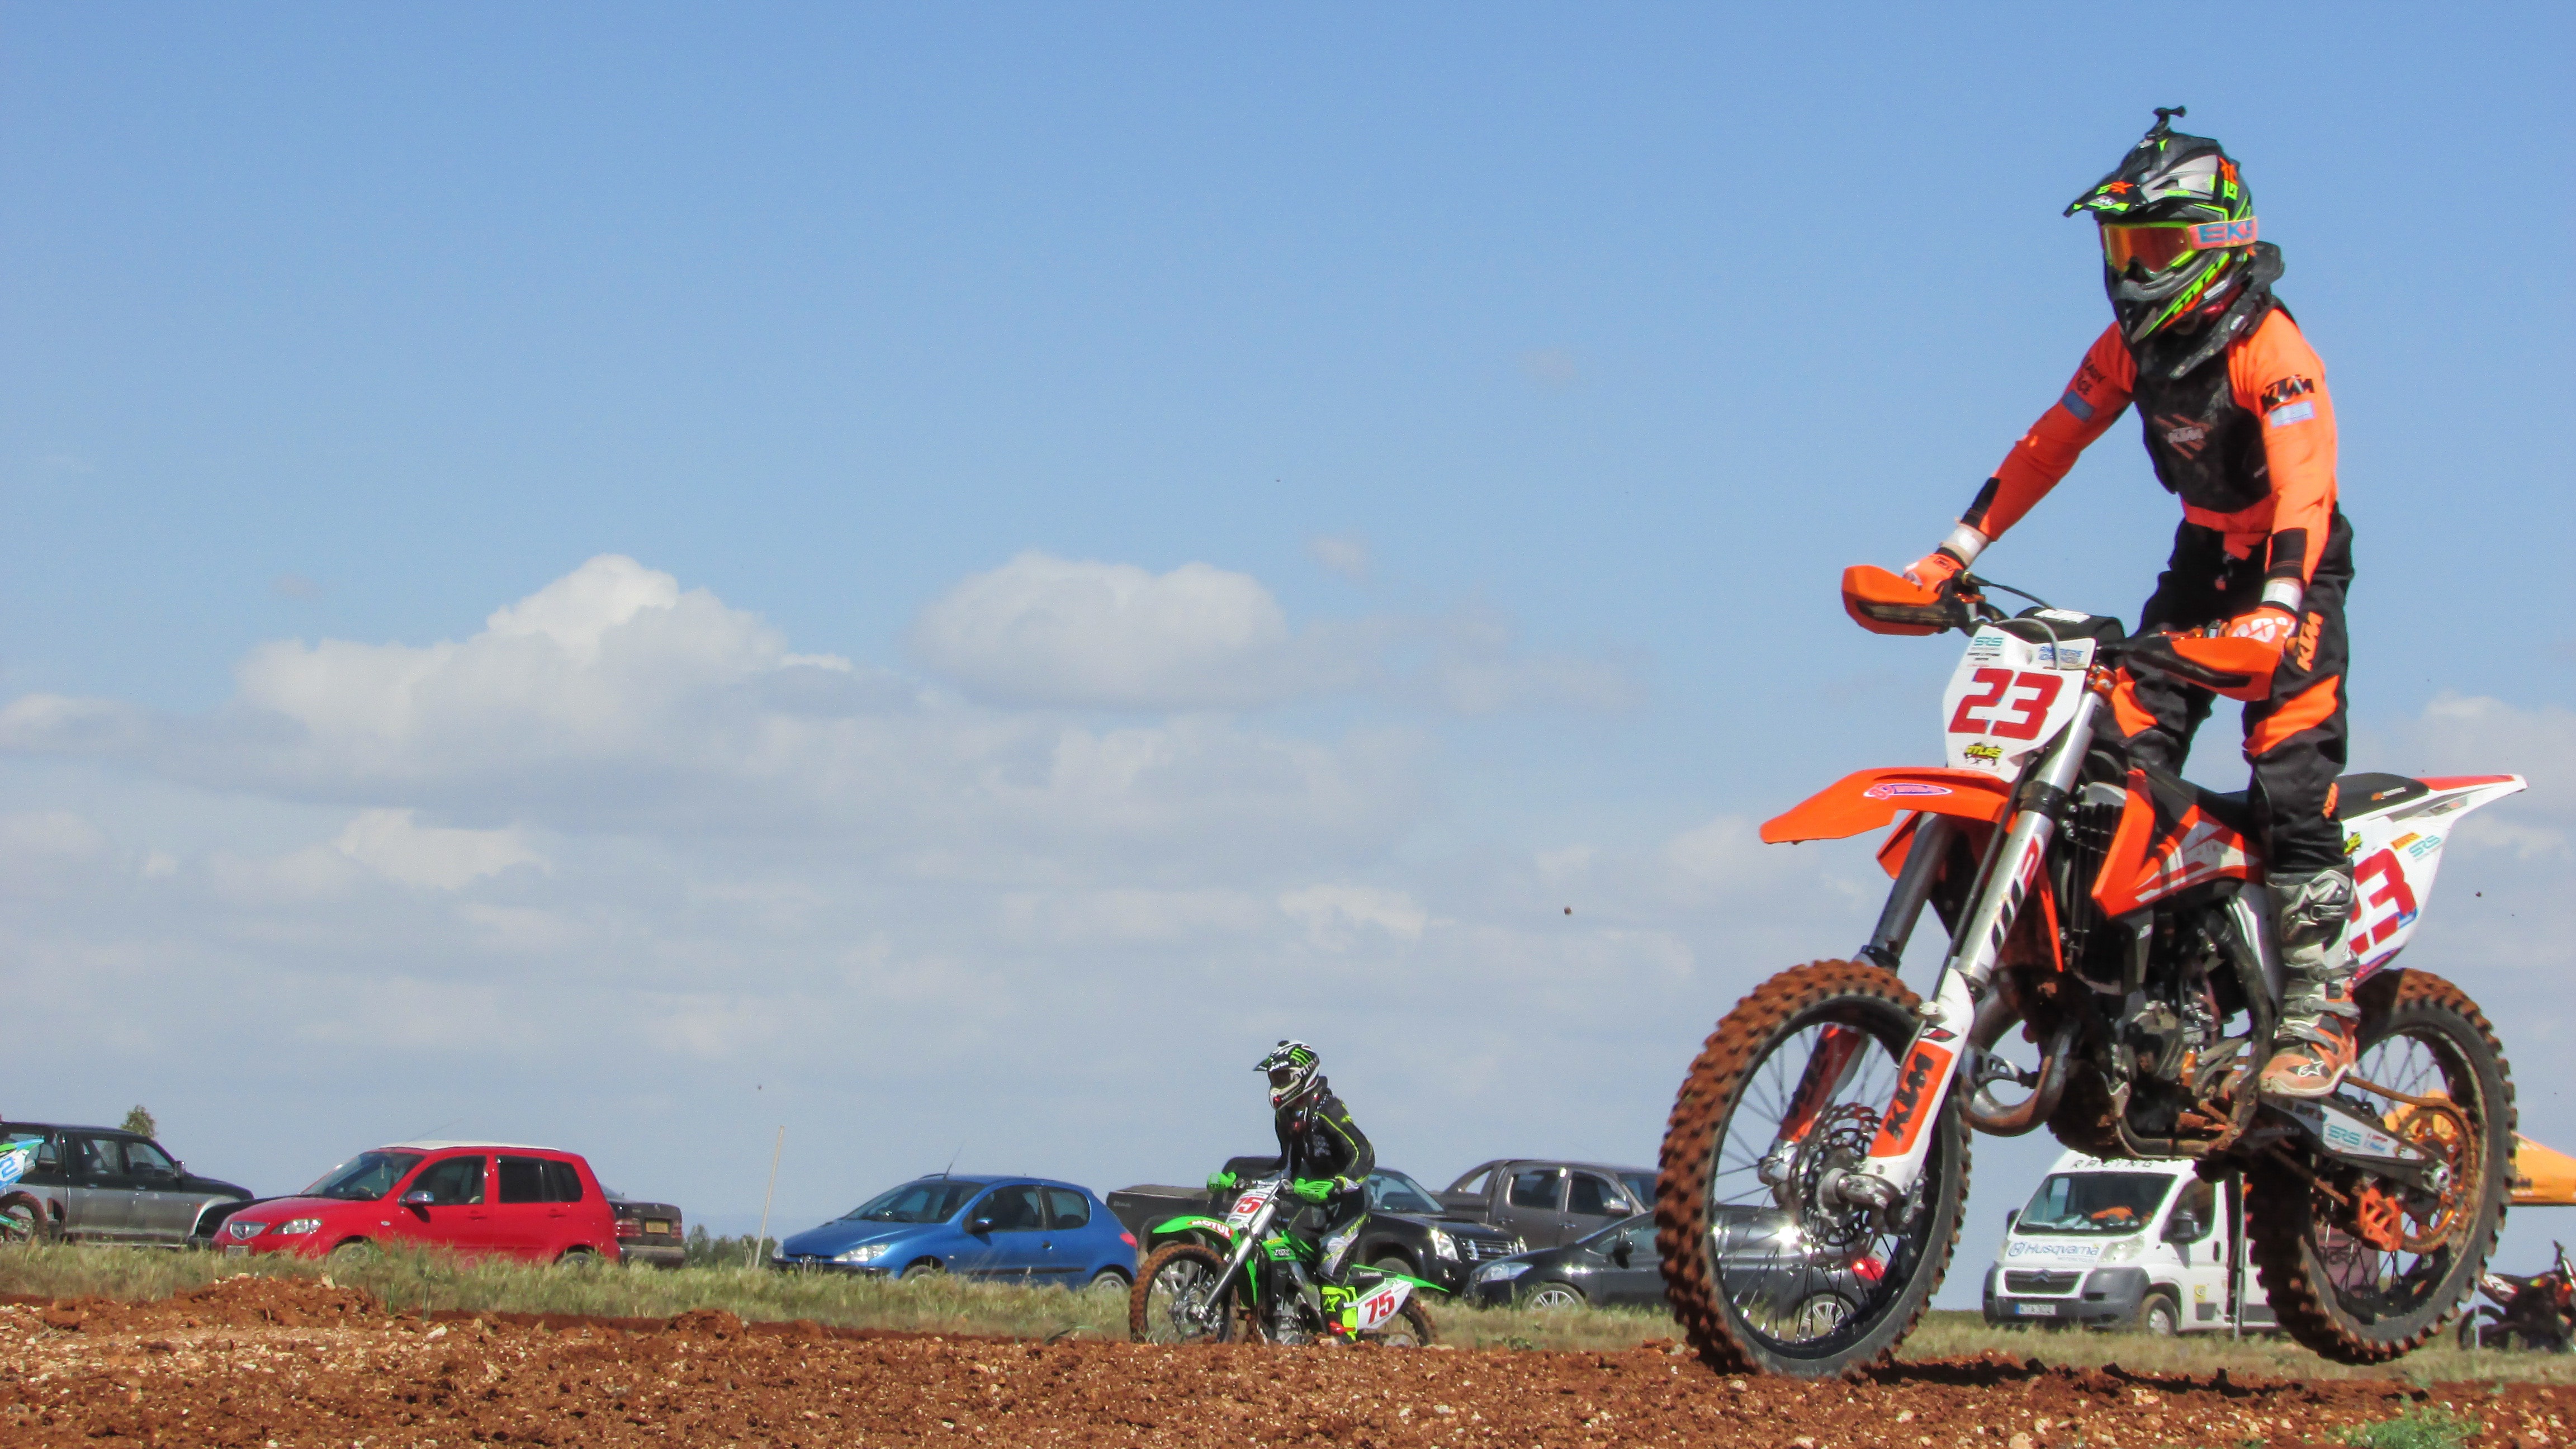
sport, motion, motorcycle, dirt, motocross, action, freedom, extreme, extreme sport, riding, competition, sports, racing, motorsport, freestyle motocross, extreme sports, motorcycle racing, stunt performer, motorcycle speedway, endurocross, dirt track racing